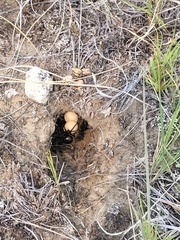
Species: Lactrodectus_hesperus